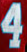
Number: 4